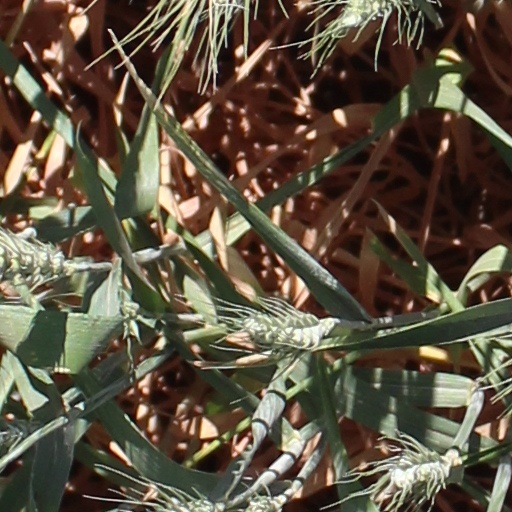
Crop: wheat